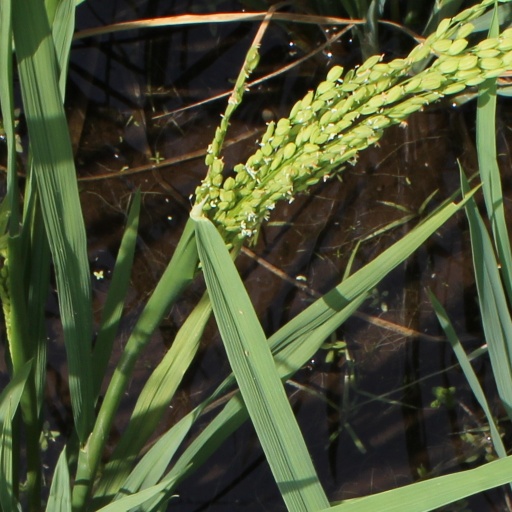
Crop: rice